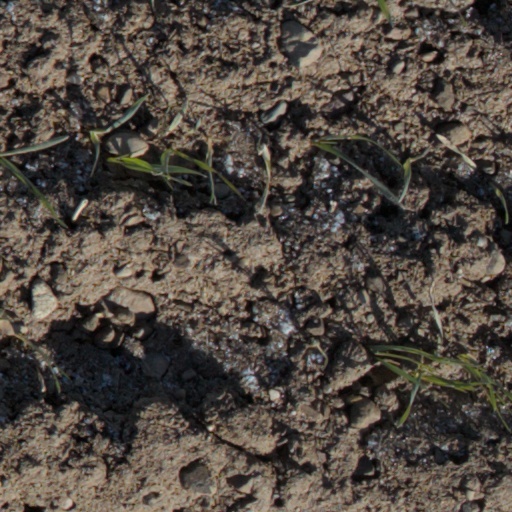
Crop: wheat